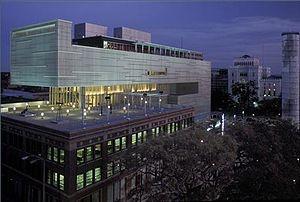
Le Shaw Center for the Arts est une salle de spectacle et un musée d'arts du campus de l'université d'État de Louisiane à Bâton-Rouge en Louisiane, aux États-Unis. Il porte le nom du Shaw Group.